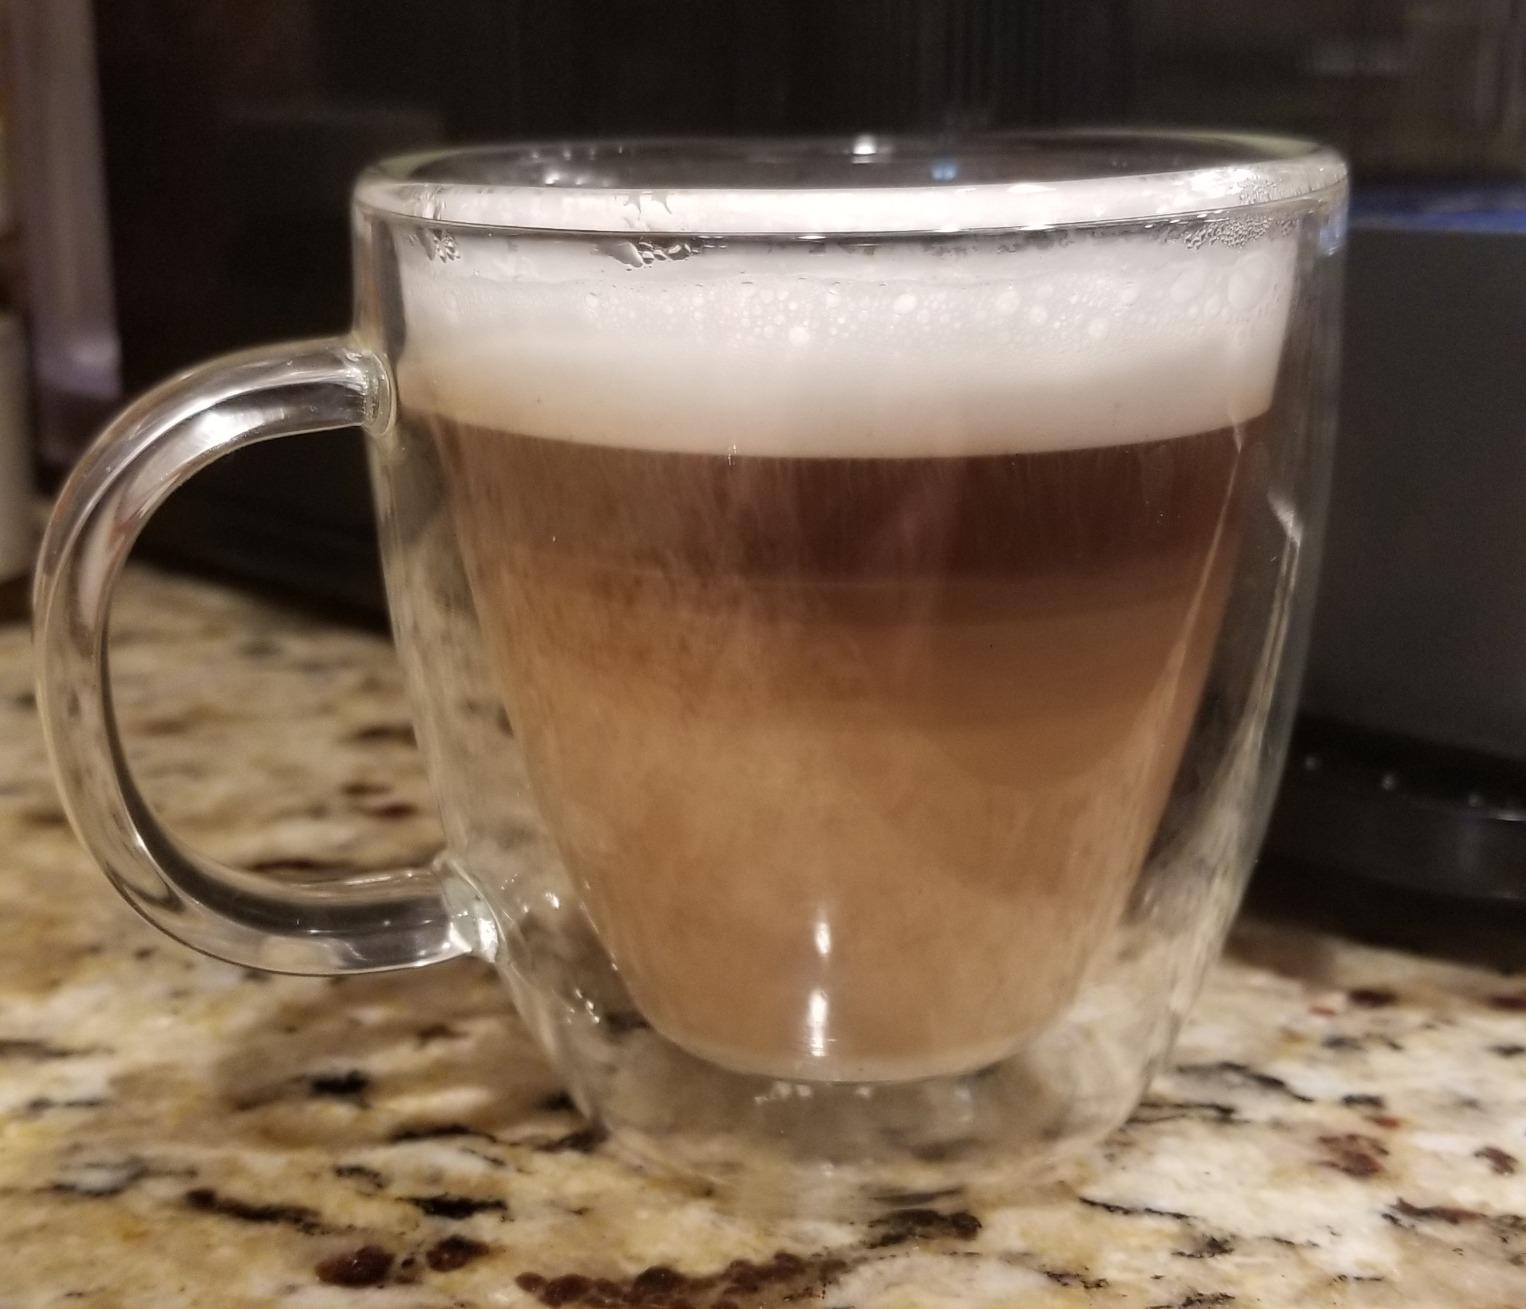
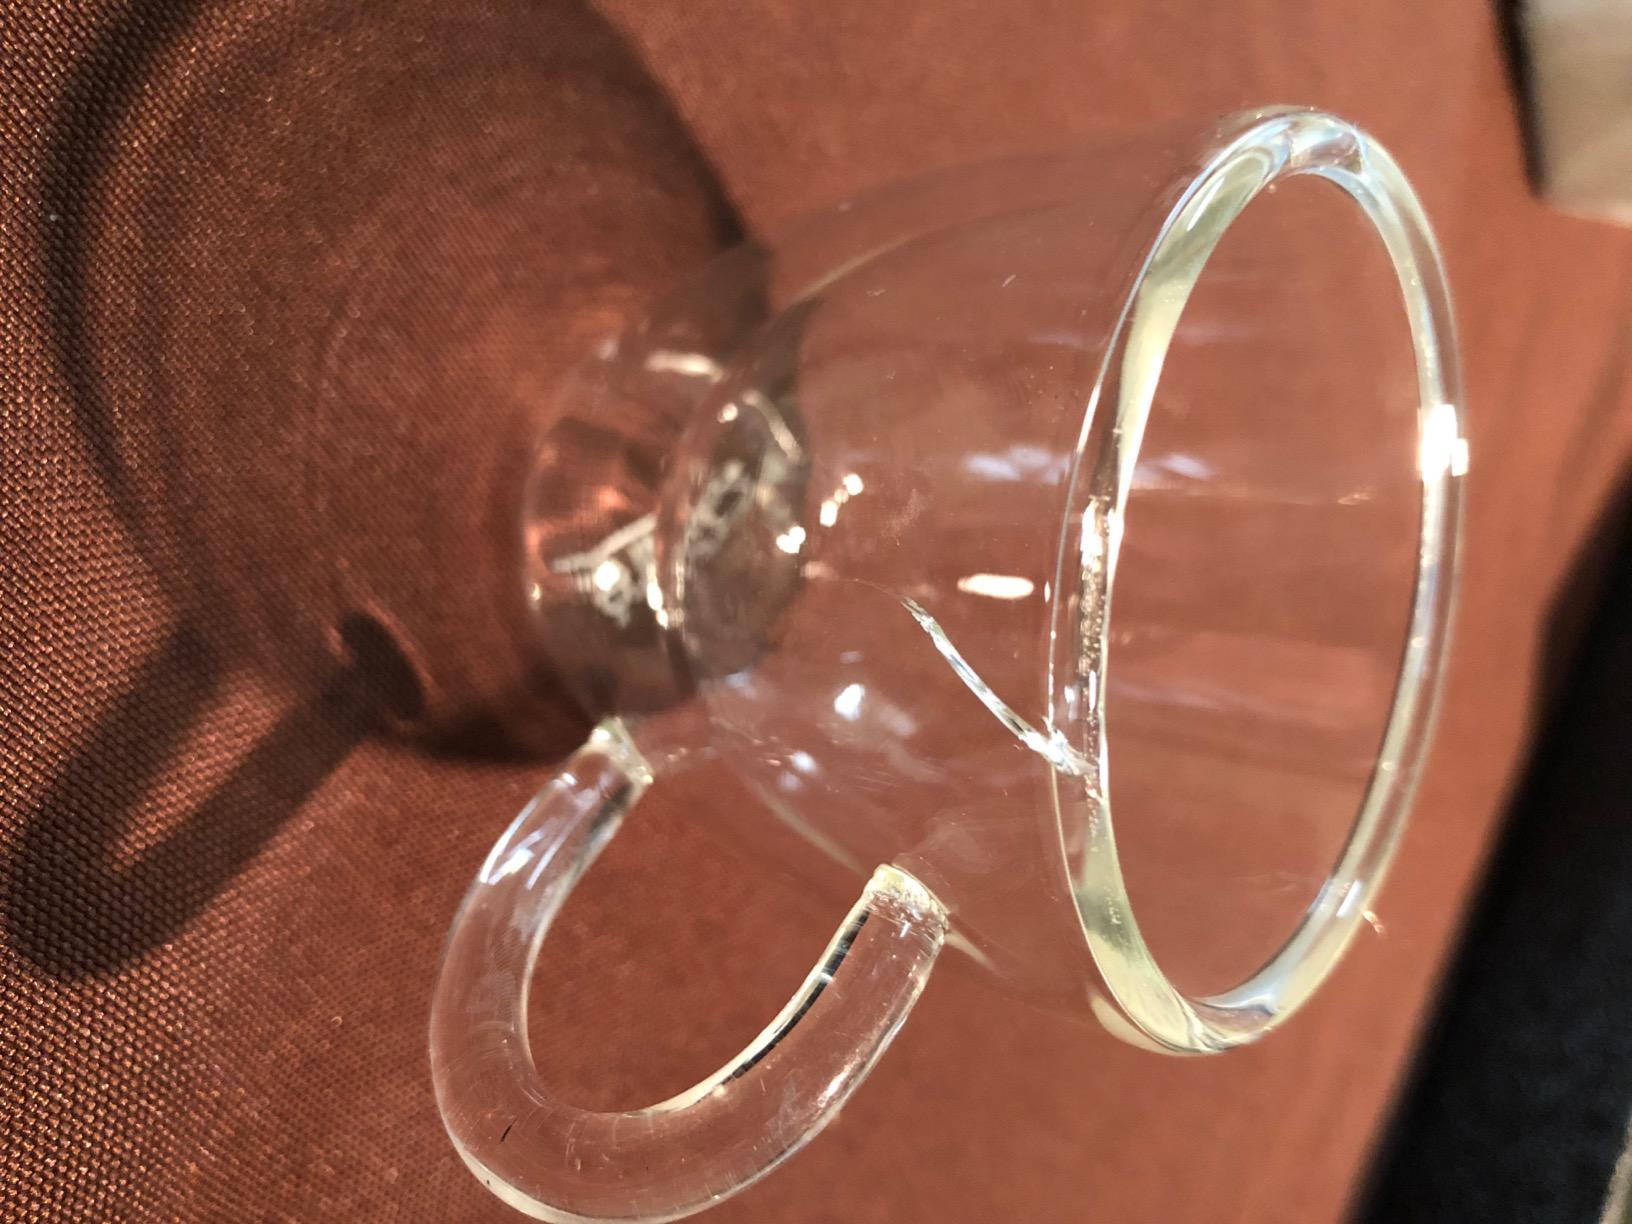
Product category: items_mug
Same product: no